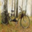
Label: bicycle